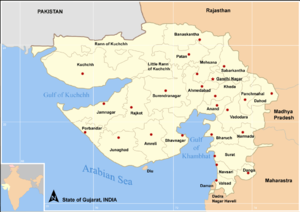
Gujarat
Kort over Gujarat og Gujarats placering i Indien
Der er få eller ingen kildehenvisninger i denne artikel. Du kan hjælpe ved at angive kilder til de påstande som fremføres i artiklen.